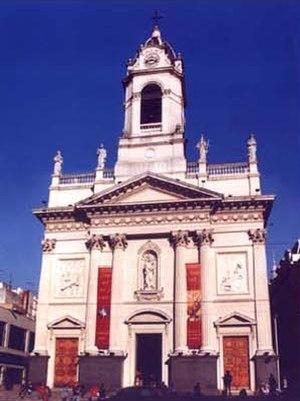
Basilique Saint-José de Flores à Buenos Aires
Flores est un des quartiers ou barrios de la ville de Buenos Aires, capitale de l'Argentine.
Jorge Mario Bergoglio, né le 17 décembre 1936 à Buenos Aires, est un homme d'Église argentin, actuel évêque de Rome et selon la tradition 266ᵉ pape de l’Église catholique sous le nom de François, depuis son élection le 13 mars 2013. Il était auparavant archevêque de Buenos Aires et cardinal.